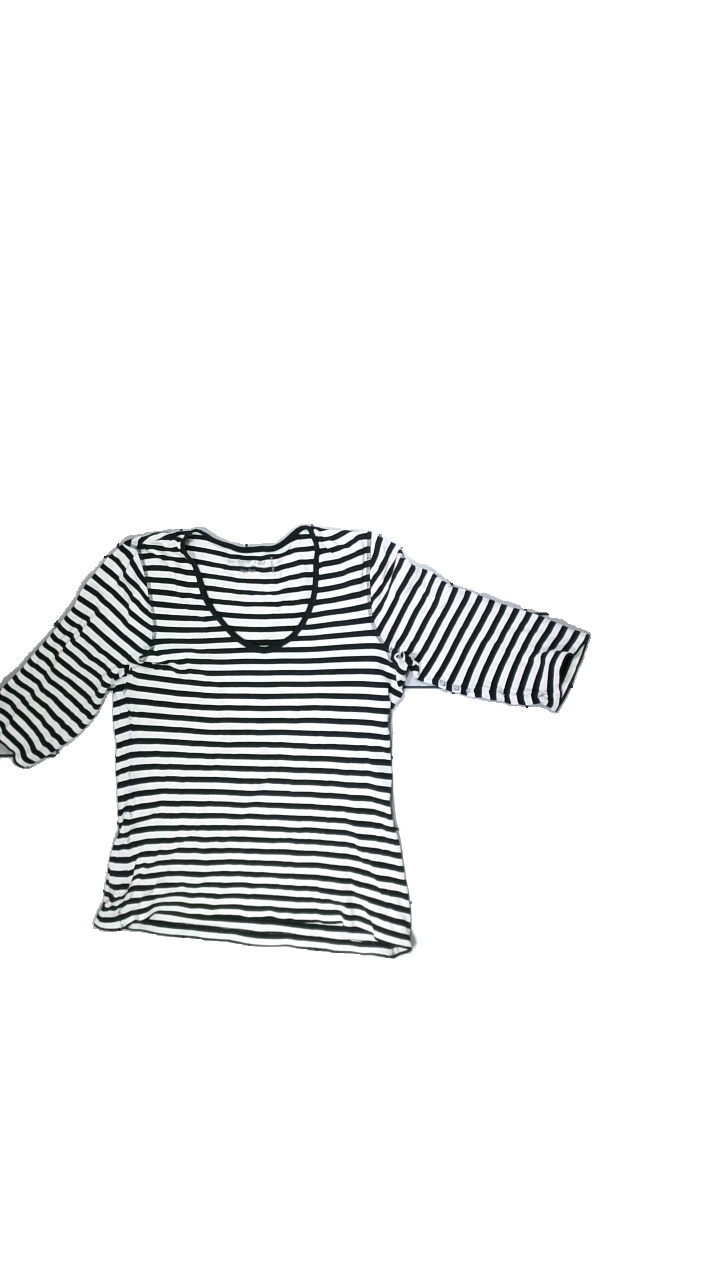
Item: Sweater (Ladies)
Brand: Our Best Tops
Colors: Black, White
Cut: Regular, V-collar
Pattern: Striped
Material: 100%cotton
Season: Spring
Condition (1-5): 1
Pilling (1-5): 4
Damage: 38
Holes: Major
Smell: Major
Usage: Export
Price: <50